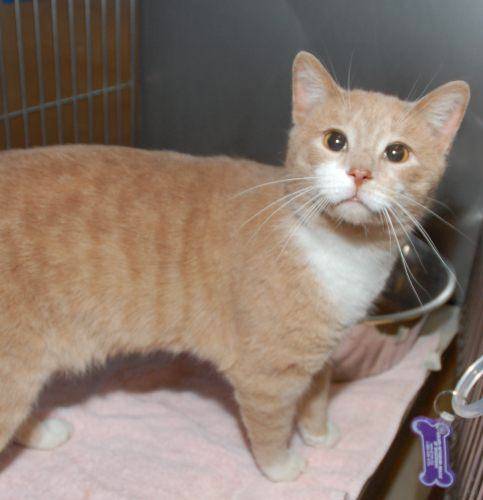
Label: cat